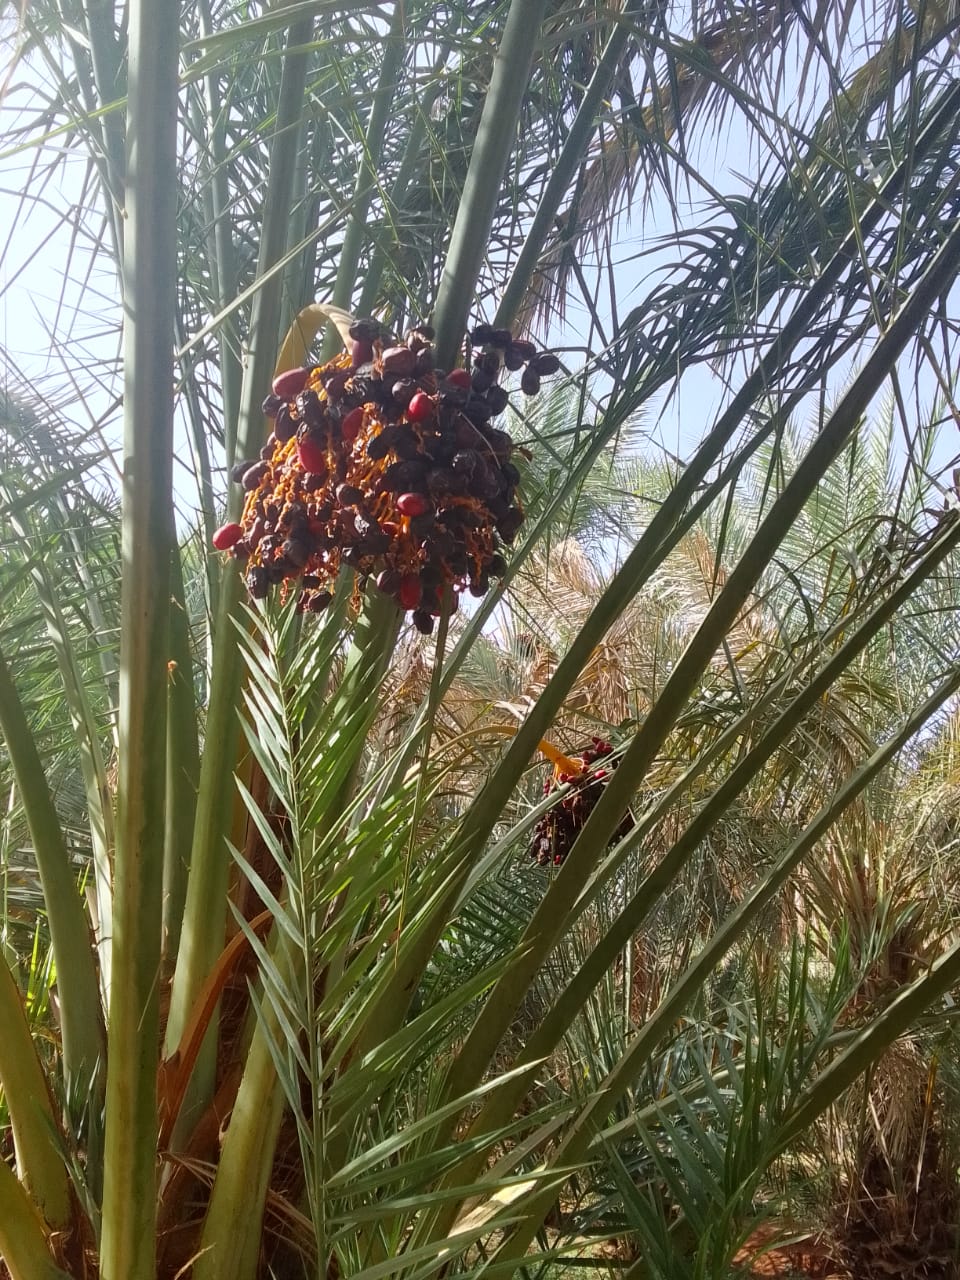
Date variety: bouisthami